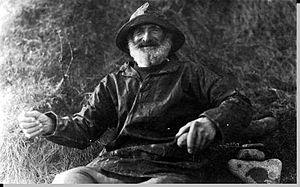
Le père Brumant, marin pêcheur du port du Houguet au début du XXème siècle
Herqueville est une ancienne commune française, située dans le département de la Manche en région Normandie, peuplée de 159 habitants.